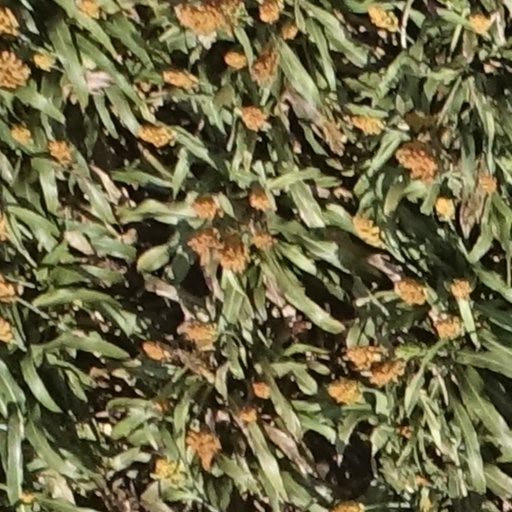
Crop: sorghum